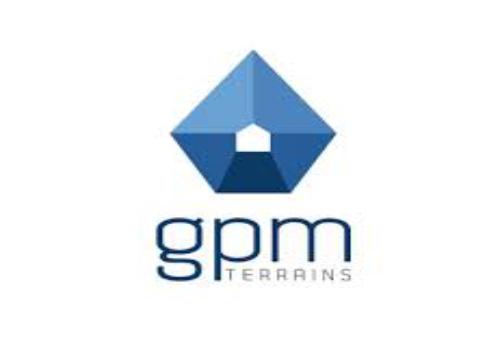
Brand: GPM
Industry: Electronic